Transporter erector launcher

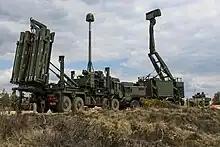
An iLauncher within the Sky Sabre air defence system of the British Army.

Another sub-set of the TEL are erector-launchers mounted to pallets, which can then be carried by suitable vehicles to create a TEL. The MBDA iLauncher used to launch the Sky Sabre missile is one example; a 15-tonne unit which is carried by MAN HX trucks in British Army service.